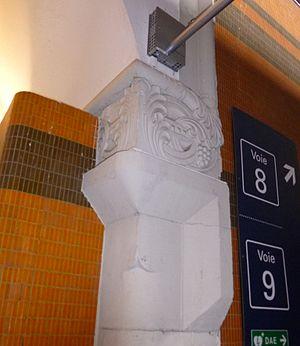
Détail de la frise d'un passage de la gare de Metz (zone d’accès aux quais) recouverts par un pan de mur ajouté après les années 50.
La gare de Metz-Ville, usuellement appelée gare de Metz, est une gare ferroviaire française, située à proximité du centre-ville de Metz, préfecture du département de la Moselle, en région Grand Est.